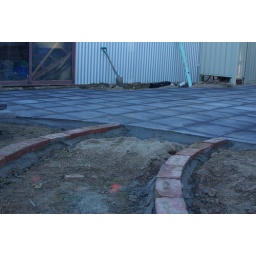
Old Canberra red bricks from a demolished house in Yarralumla form the start of garden path